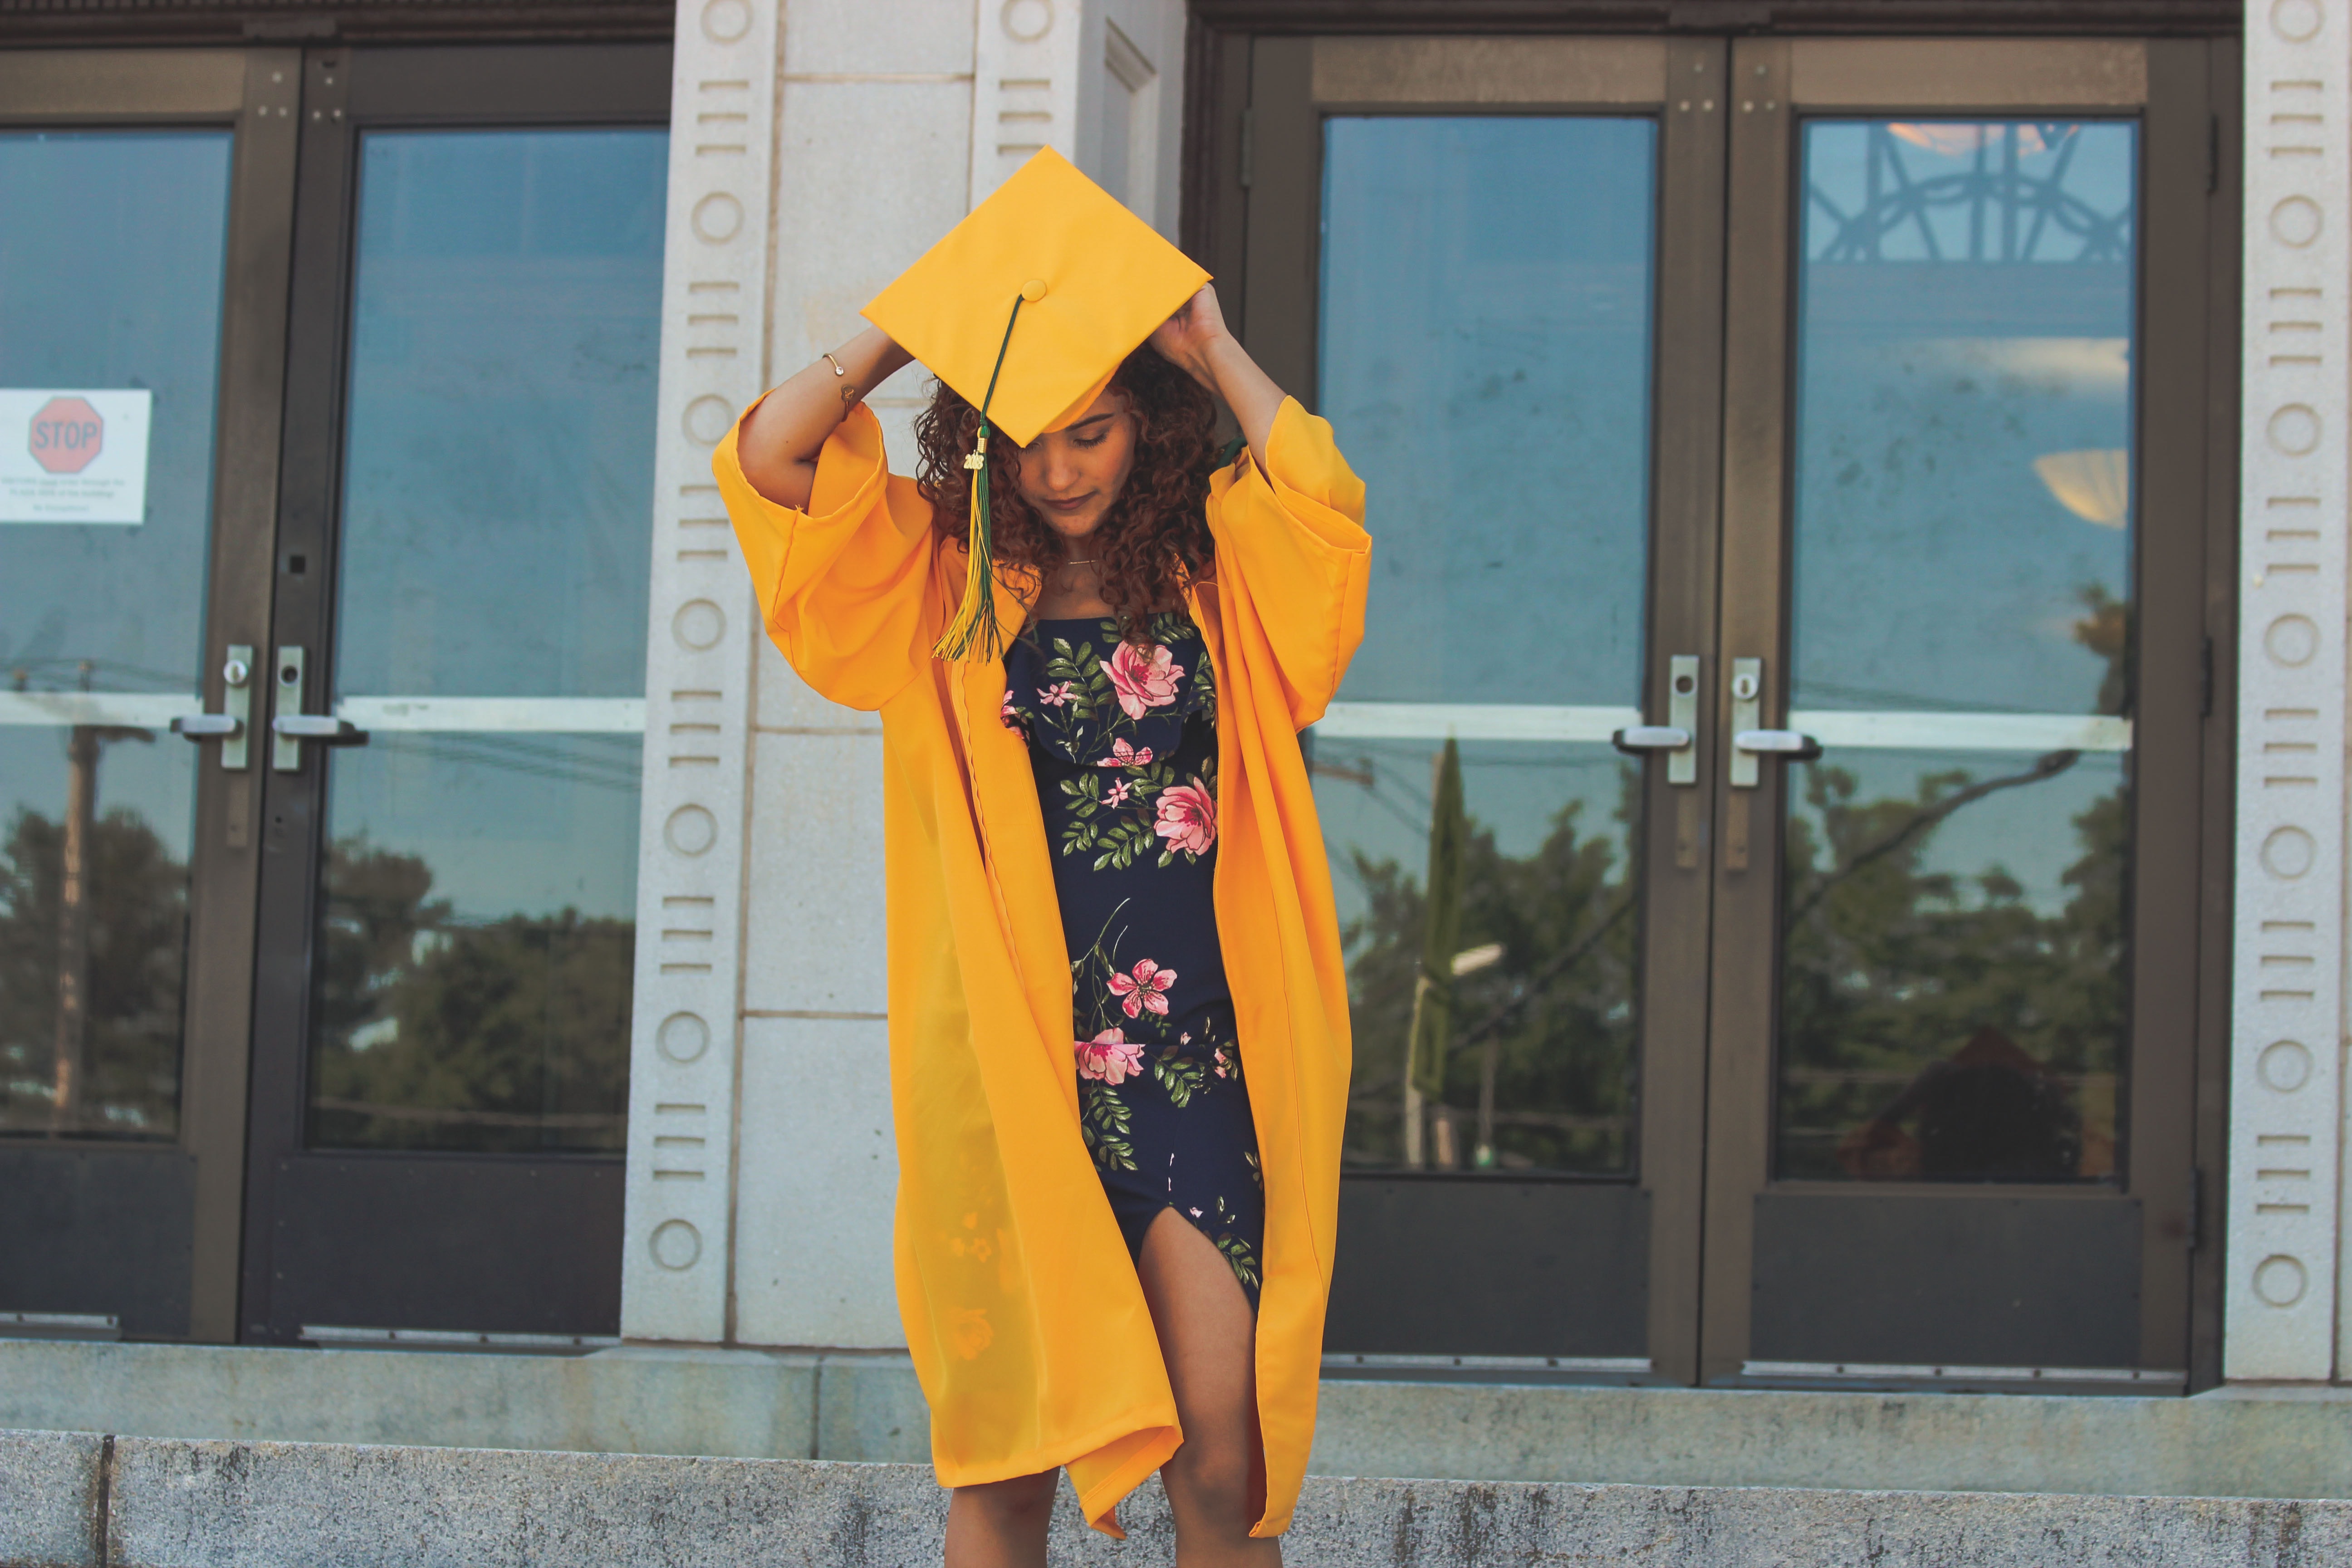
yellow, street fashion, clothing, orange, beauty, outerwear, fashion, summer, dress, textile, photography, headgear, costume, window, long hair, door, photo shoot, style, pattern, fashion design